Edwards Air Force Base

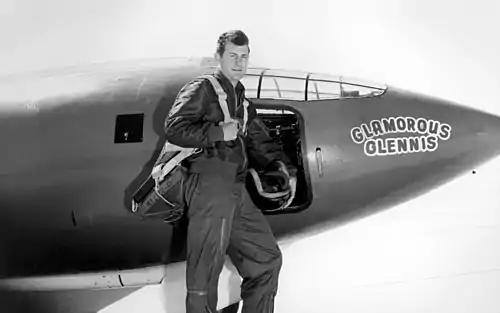
Chuck Yeager next to experimental aircraft Bell X-1 #1, "Glamorous Glennis", 1947

With the end of the war, Fourth Air Force relinquished command of Muroc Army Airfield on 16 October 1945 and jurisdiction was transferred to Air Technical Service Command, becoming Air Materiel Command in 1946. Test work on the Lockheed P-80 Shooting Star was the primary mission of the base for the greater part of the fall of 1945. The Consolidated Vultee XP-81 single-seat, long-range escort fighter and Republic XP-84 Thunderjet fighter arrived at the base in early 1946 for flight testing. It was obvious even at this embryonic stage of base development that the Army Air Force desert station was destined to become a proving ground for aircraft and a testing site for experimental airplanes.